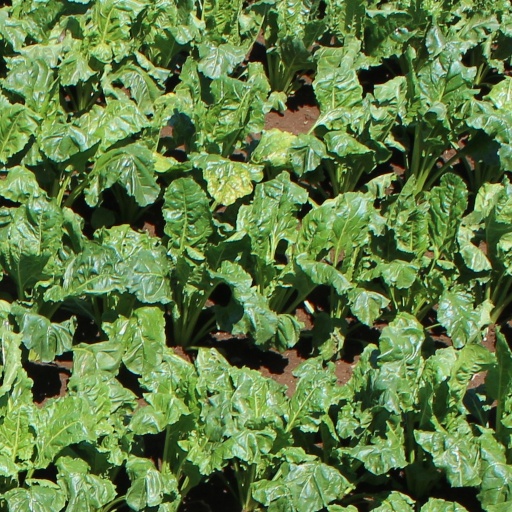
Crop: sugar beet